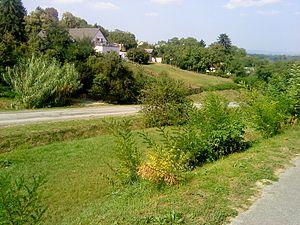
Szőkéd est un village et une commune du comitat de Baranya en Hongrie.